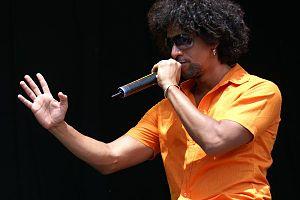
L’association Tempo latino est créé en septembre 1993 à Vic-Fezensac dans le but de réaliser un festival mettant en scène la musique afro-cubaine et la musique latine.